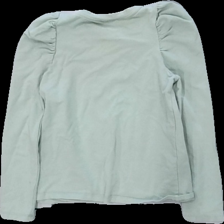
View: back
Type: Top
Category: Children
Brand: Missing
Colors: Green
Material: 100% cotton
Cut: Regular
Season: All
Stains: Minor
Smell: Minor
Damage: urtvättad
Price range: <50
Recommended usage: Export